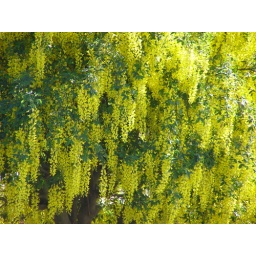
The laburnum tree near to my mum's house